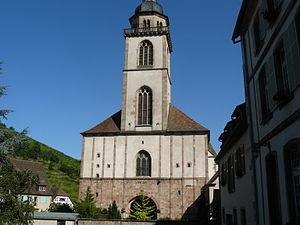
Église Saint-Pierre-et-Saint-Paul (XIe-XVIIIe siècles)